Thomas Haddon

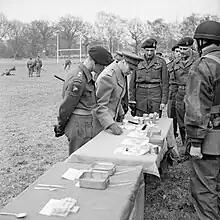
While on a visit to the 1st Airborne Division in March 1944, H.M. The King George VI inspects lightweight compact rations, designed to provide a balanced diet for airborne troops. Stood to his right is Lieutenant Colonel Thomas Haddon, CO of the 1st Battalion, Border Regiment, while Lieutenant-General Frederick Browning, GOC I Airborne Corps, stands two away from him while Brigadier Phillip Hicks, CO of the 1st Airlanding Brigade, is to Browning's left.

He then served throughout 1942 in a variety of staff appointments until, on 27 January 1943, Haddon returned to the 1st Battalion, Border Regiment, now as second-in-command. During Haddon's absence the battalion had been transferred to the airborne forces and converted into a glider infantry unit, and now formed part of Brigadier Philip Hicks's 1st Airlanding Brigade, itself part of the 1st Airborne Division under Major General Frederick Browning. In April the division departed for overseas, arriving in North Africa towards the end of the month, and commenced training for the Allied invasion of Sicily (Operation Husky).